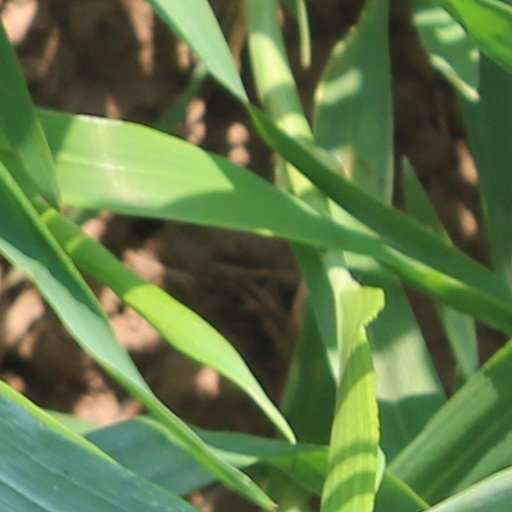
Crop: wheat